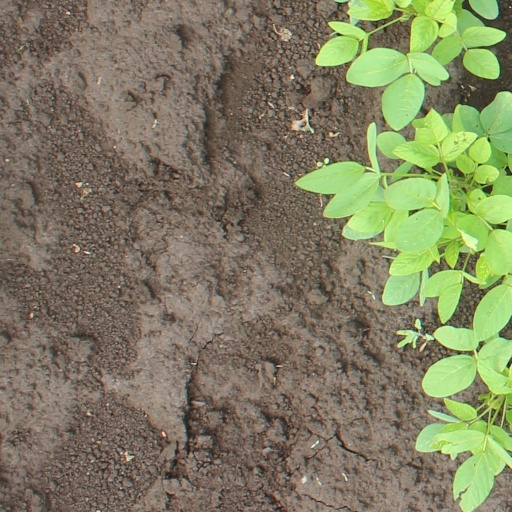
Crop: soybean